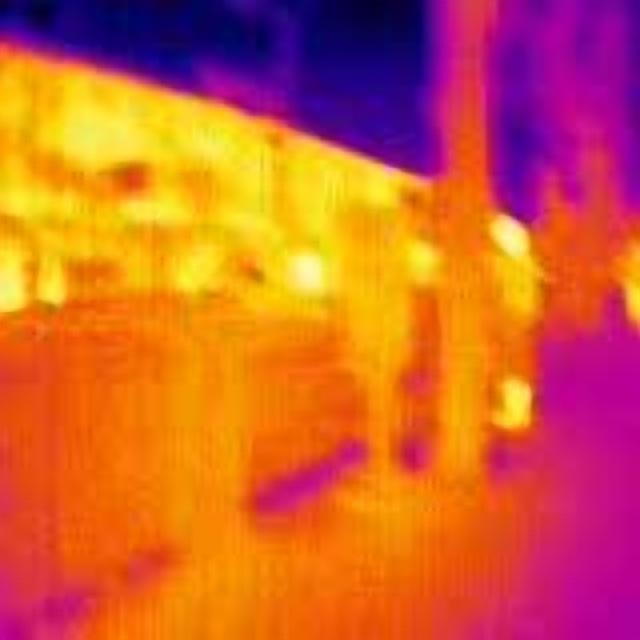
Detected objects:
label: person